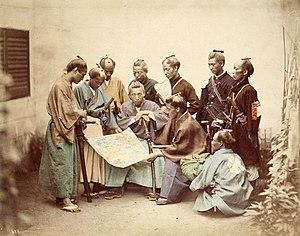
La guerre de Boshin est une guerre civile japonaise qui débuta en janvier 1868 sous le règne de l'empereur Meiji, quelques mois après la restitution du pouvoir suprême à l'empereur, et qui se poursuivit jusqu'en mai 1869. Elle vit principalement s'affronter, d'une part, les armées des clans de Satsuma, de Chōshū, de Tosa et leurs alliés, proches de l'empereur et, d'autre part, les troupes appartenant au gouvernement shogunal d'Edo et les clans qui lui restèrent fidèles. Les clans de Satsuma, de Chōshū et de Tosa cherchaient à supplanter par la force le parti adverse et à éviter que l'autorité impériale ne fût désormais exercée sous une forme fédérale par l'ensemble des clans. Elle marque une coupure emblématique entre l'époque d'Edo et l'ère Meiji.
Felice Beato, né à Corfou en 1832 et mort en 1909, est un photographe italien et britannique. Naturalisé anglais en 1850, il est un des premiers photographes à réaliser des clichés de l'Est asiatique et un des premiers photographes de guerre. Il est aussi réputé pour ses portraits et ses vues panoramiques de l'architecture et des paysages des régions asiatiques et méditerranéennes.
La fin du shogunat Tokugawa ou Bakumatsu est la période de 1853 à 1868 durant laquelle le Japon mit fin à sa politique isolationniste, le sakoku, et modernisa le système féodal du shogunat pour donner naissance au gouvernement Meiji. Cette période marque ainsi la fin de l'époque d'Edo et précède l'ère Meiji. Les principales factions idéologiques et politiques en présence étaient d'une part, les tenants pro-impérialistes Ishin Shishi, et d'autre part les forces shogunales. Si ces deux groupes étaient les plus puissants, de nombreuses autres factions tentèrent de profiter du chaos de cette époque pour s'emparer du pouvoir.
L'histoire militaire du Japon raconte une vaste période de plus de trois millénaires allant du jōmon 1000 av. J.-C. jusqu'à nos jours. Il se caractérise par une longue période de guerre de clans jusqu'au XIIᵉ siècle de notre ère. Cela a été suivi par des guerres féodales qui ont abouti à des gouvernements militaires connus sous le nom de shogunat. L'histoire japonaise se distingue par le fait que la classe militaire avec le Shōgun a gouverné le Japon pendant 676 ans de 1192 à 1868 de notre ère. Les guerriers Shōgun et samouraïs étaient de facto au sommet de la structure sociale japonaise. La noblesse aristocratique était nominalement au-dessus d'eux. La politique de sakoku a fermé le Japon aux étrangers pendant 212 ans, de 1641 à 1853. Le militarisme féodal est passé à l'impérialisme au XIXᵉ siècle après l'arrivée de l'amiral Matthew Perry et l'accession au pouvoir de l'empereur Meiji. Le Japon a été influencé par les puissances Empire colonial occidentales et Impérialisme occidental en Asie. Cela a conduit au colonialisme japonais et à l'impérialisme rampant jusqu'à la défaite du Japon lors de la Seconde Guerre mondiale.
L’histoire du Japon commence avec le peuplement d'un groupe d'îles au sud-est de la péninsule coréenne, environ 100 000 ans av. J.-C. Les premières traces d'industrie, des pierres polies, remontent à 32 000 ans. Des poteries, parmi les plus anciennes de l'humanité, sont produites vers 13 000 ans avant notre ère lors de la période Jōmon, et comprennent les premières formes d'œuvres artistiques : les dogū. 400 ans avant notre ère sont introduites des technologies venant de Chine et de Corée comme la riziculture et la fonte du bronze et du fer.